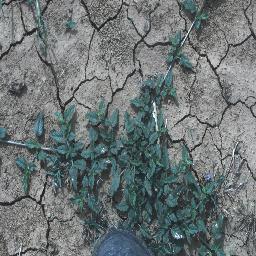
Label: negative